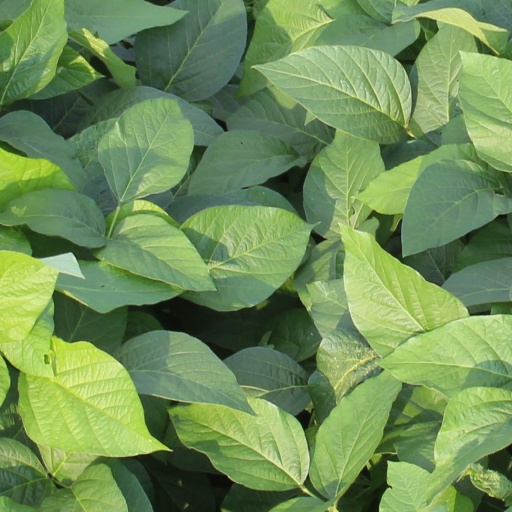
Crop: soybean